General Della Rovere

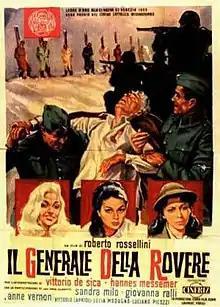

General Della Rovere is a 1959 Italian–French drama film directed by Roberto Rossellini. The film is based on a story by Indro Montanelli which was in turn based on a true story.